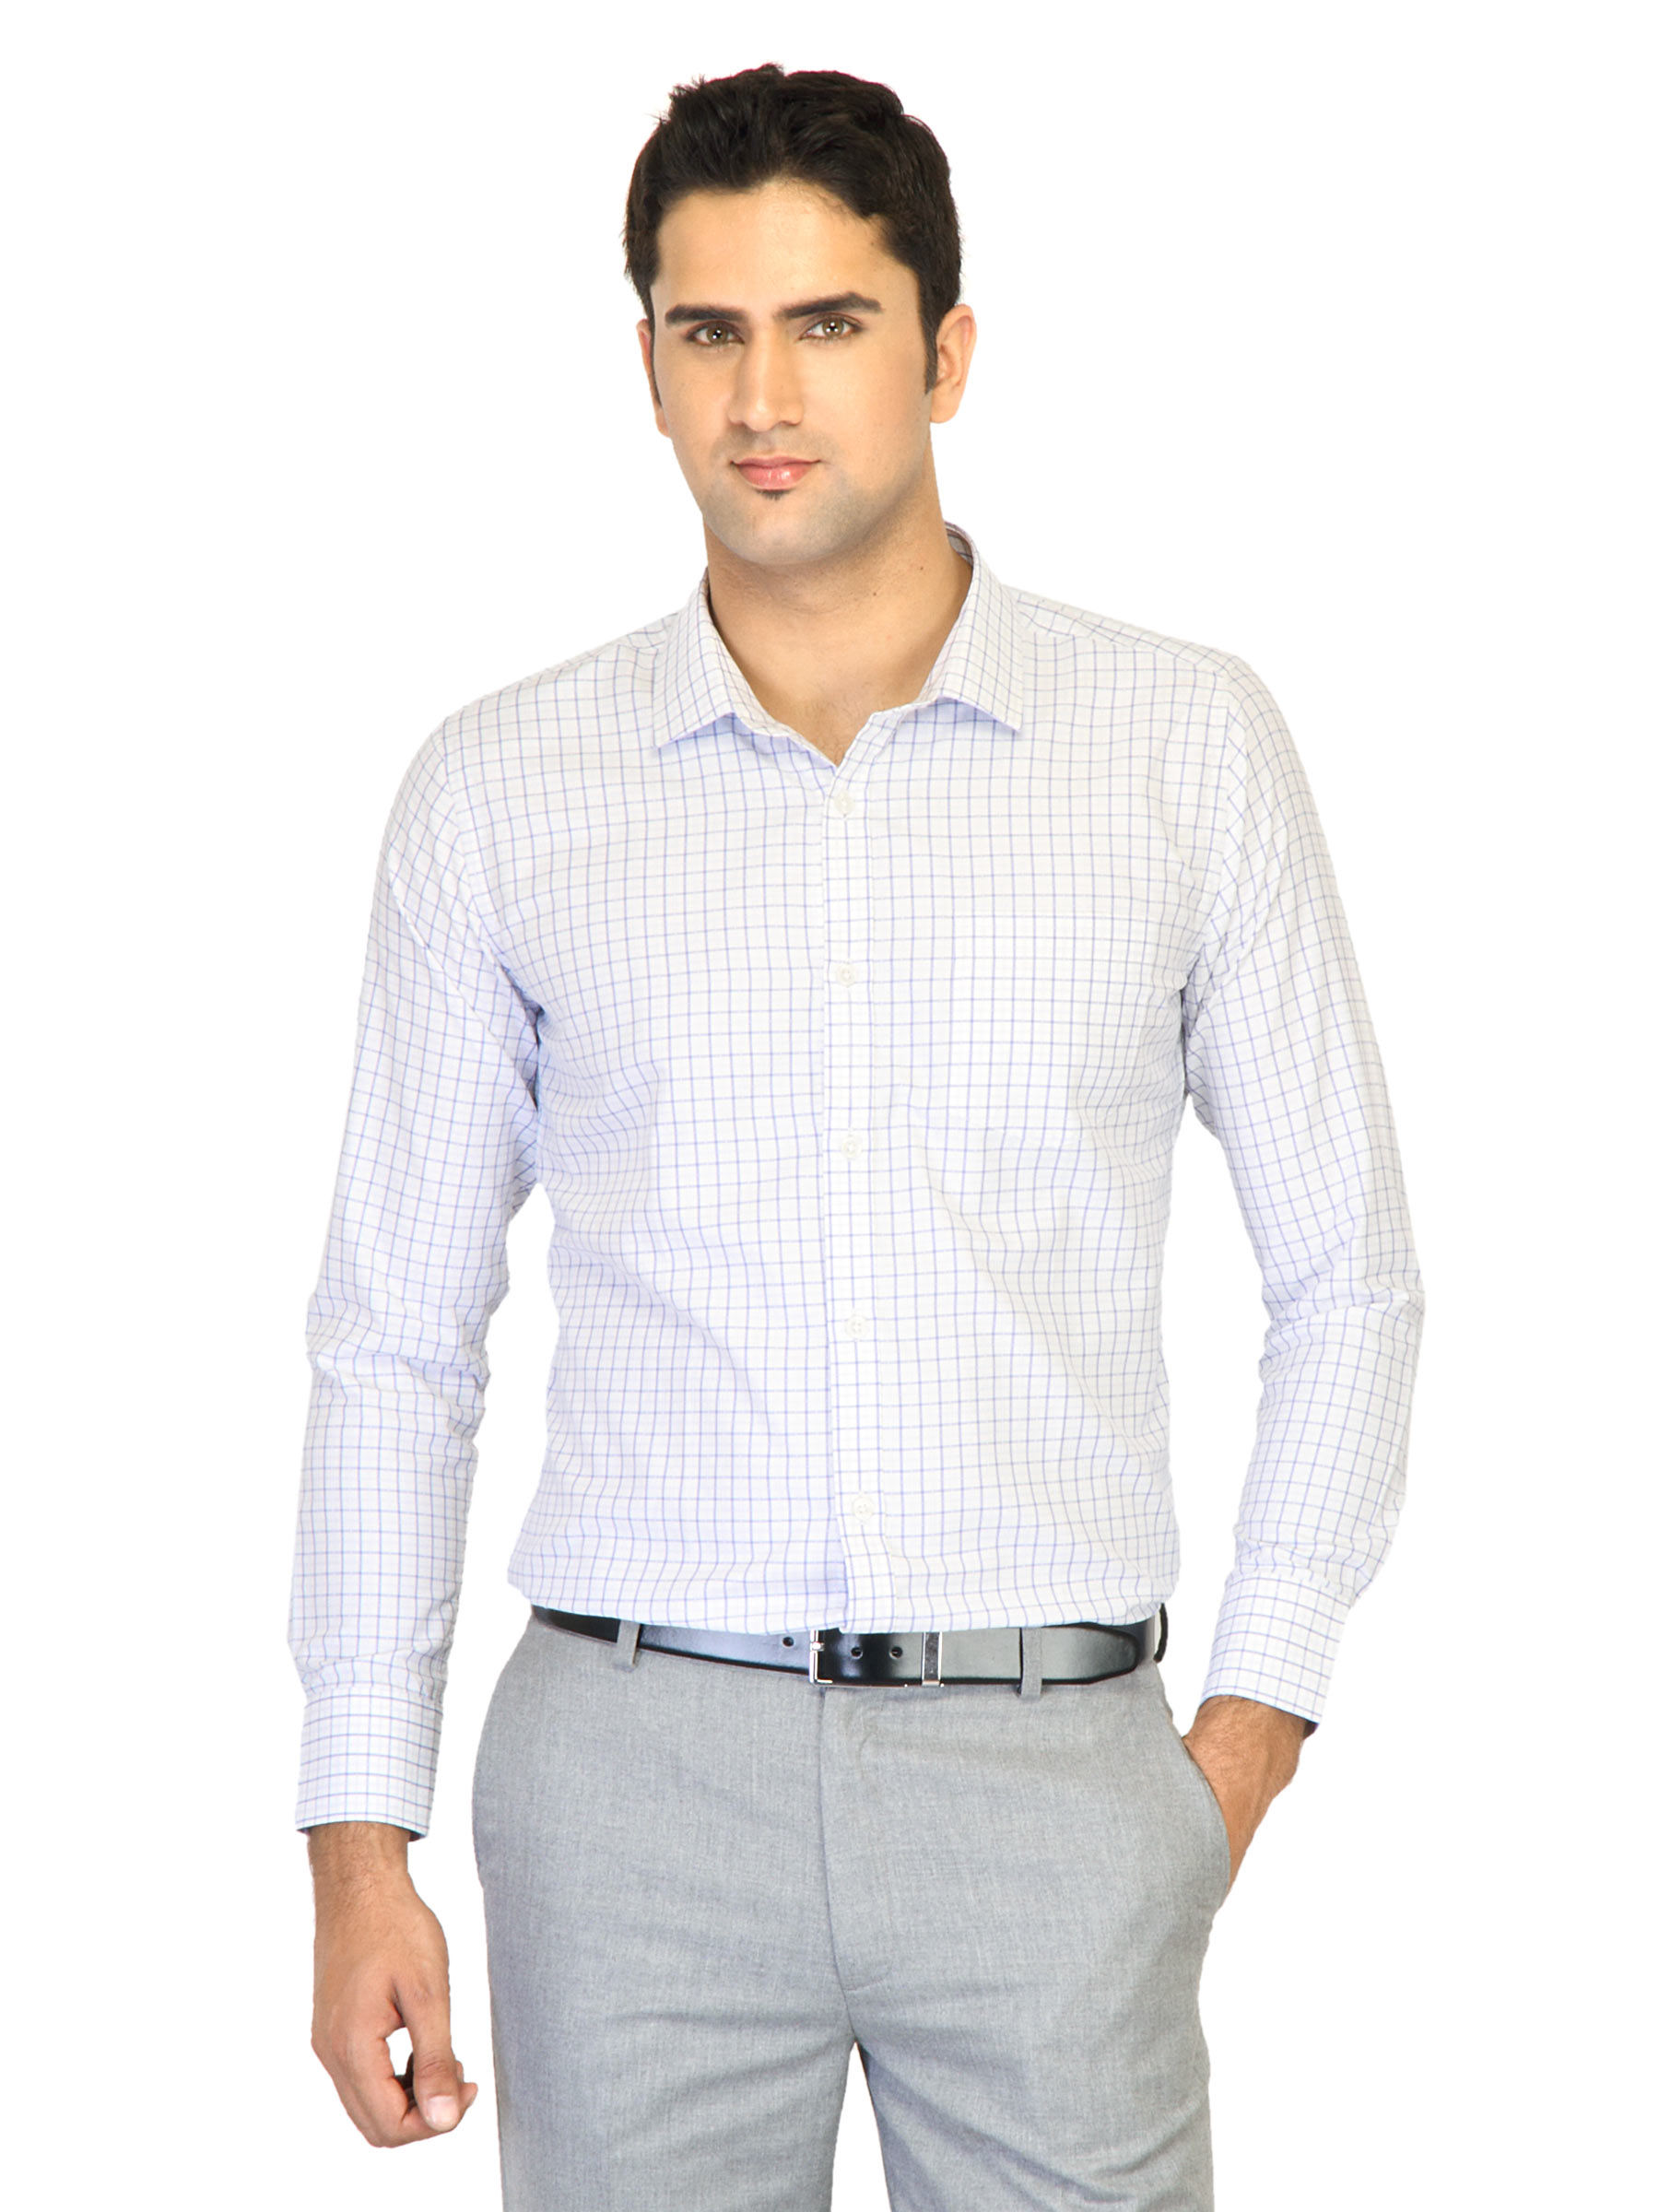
John Miller Men Check White Shirts
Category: Apparel / Topwear / Shirts
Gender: Men
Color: White
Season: Fall 2011
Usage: Formal